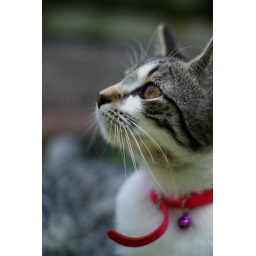
Tiger looks on at a bird in the sky